Val (film)

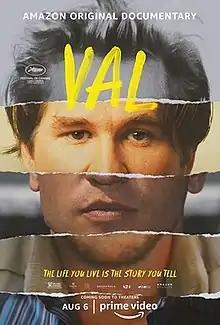
Promotional poster

Val is a 2021 American documentary film directed and produced by Leo Scott and Ting Poo. It follows the life and career of actor Val Kilmer. The film had its world premiere at the Cannes Film Festival on July 7, 2021, and was released in a limited release on July 23, 2021, prior to digital streaming on Prime Video on August 6, by Amazon Studios.